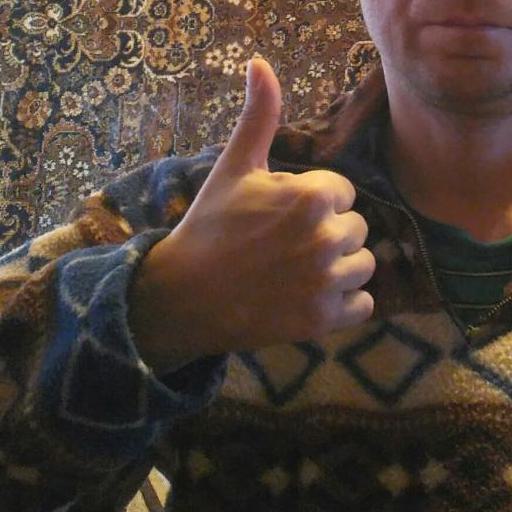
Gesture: like